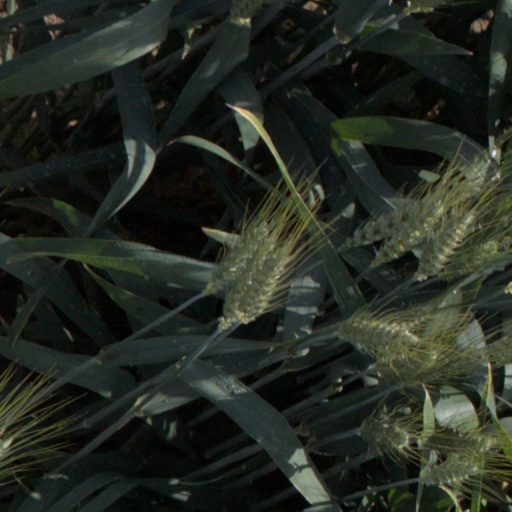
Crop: wheat